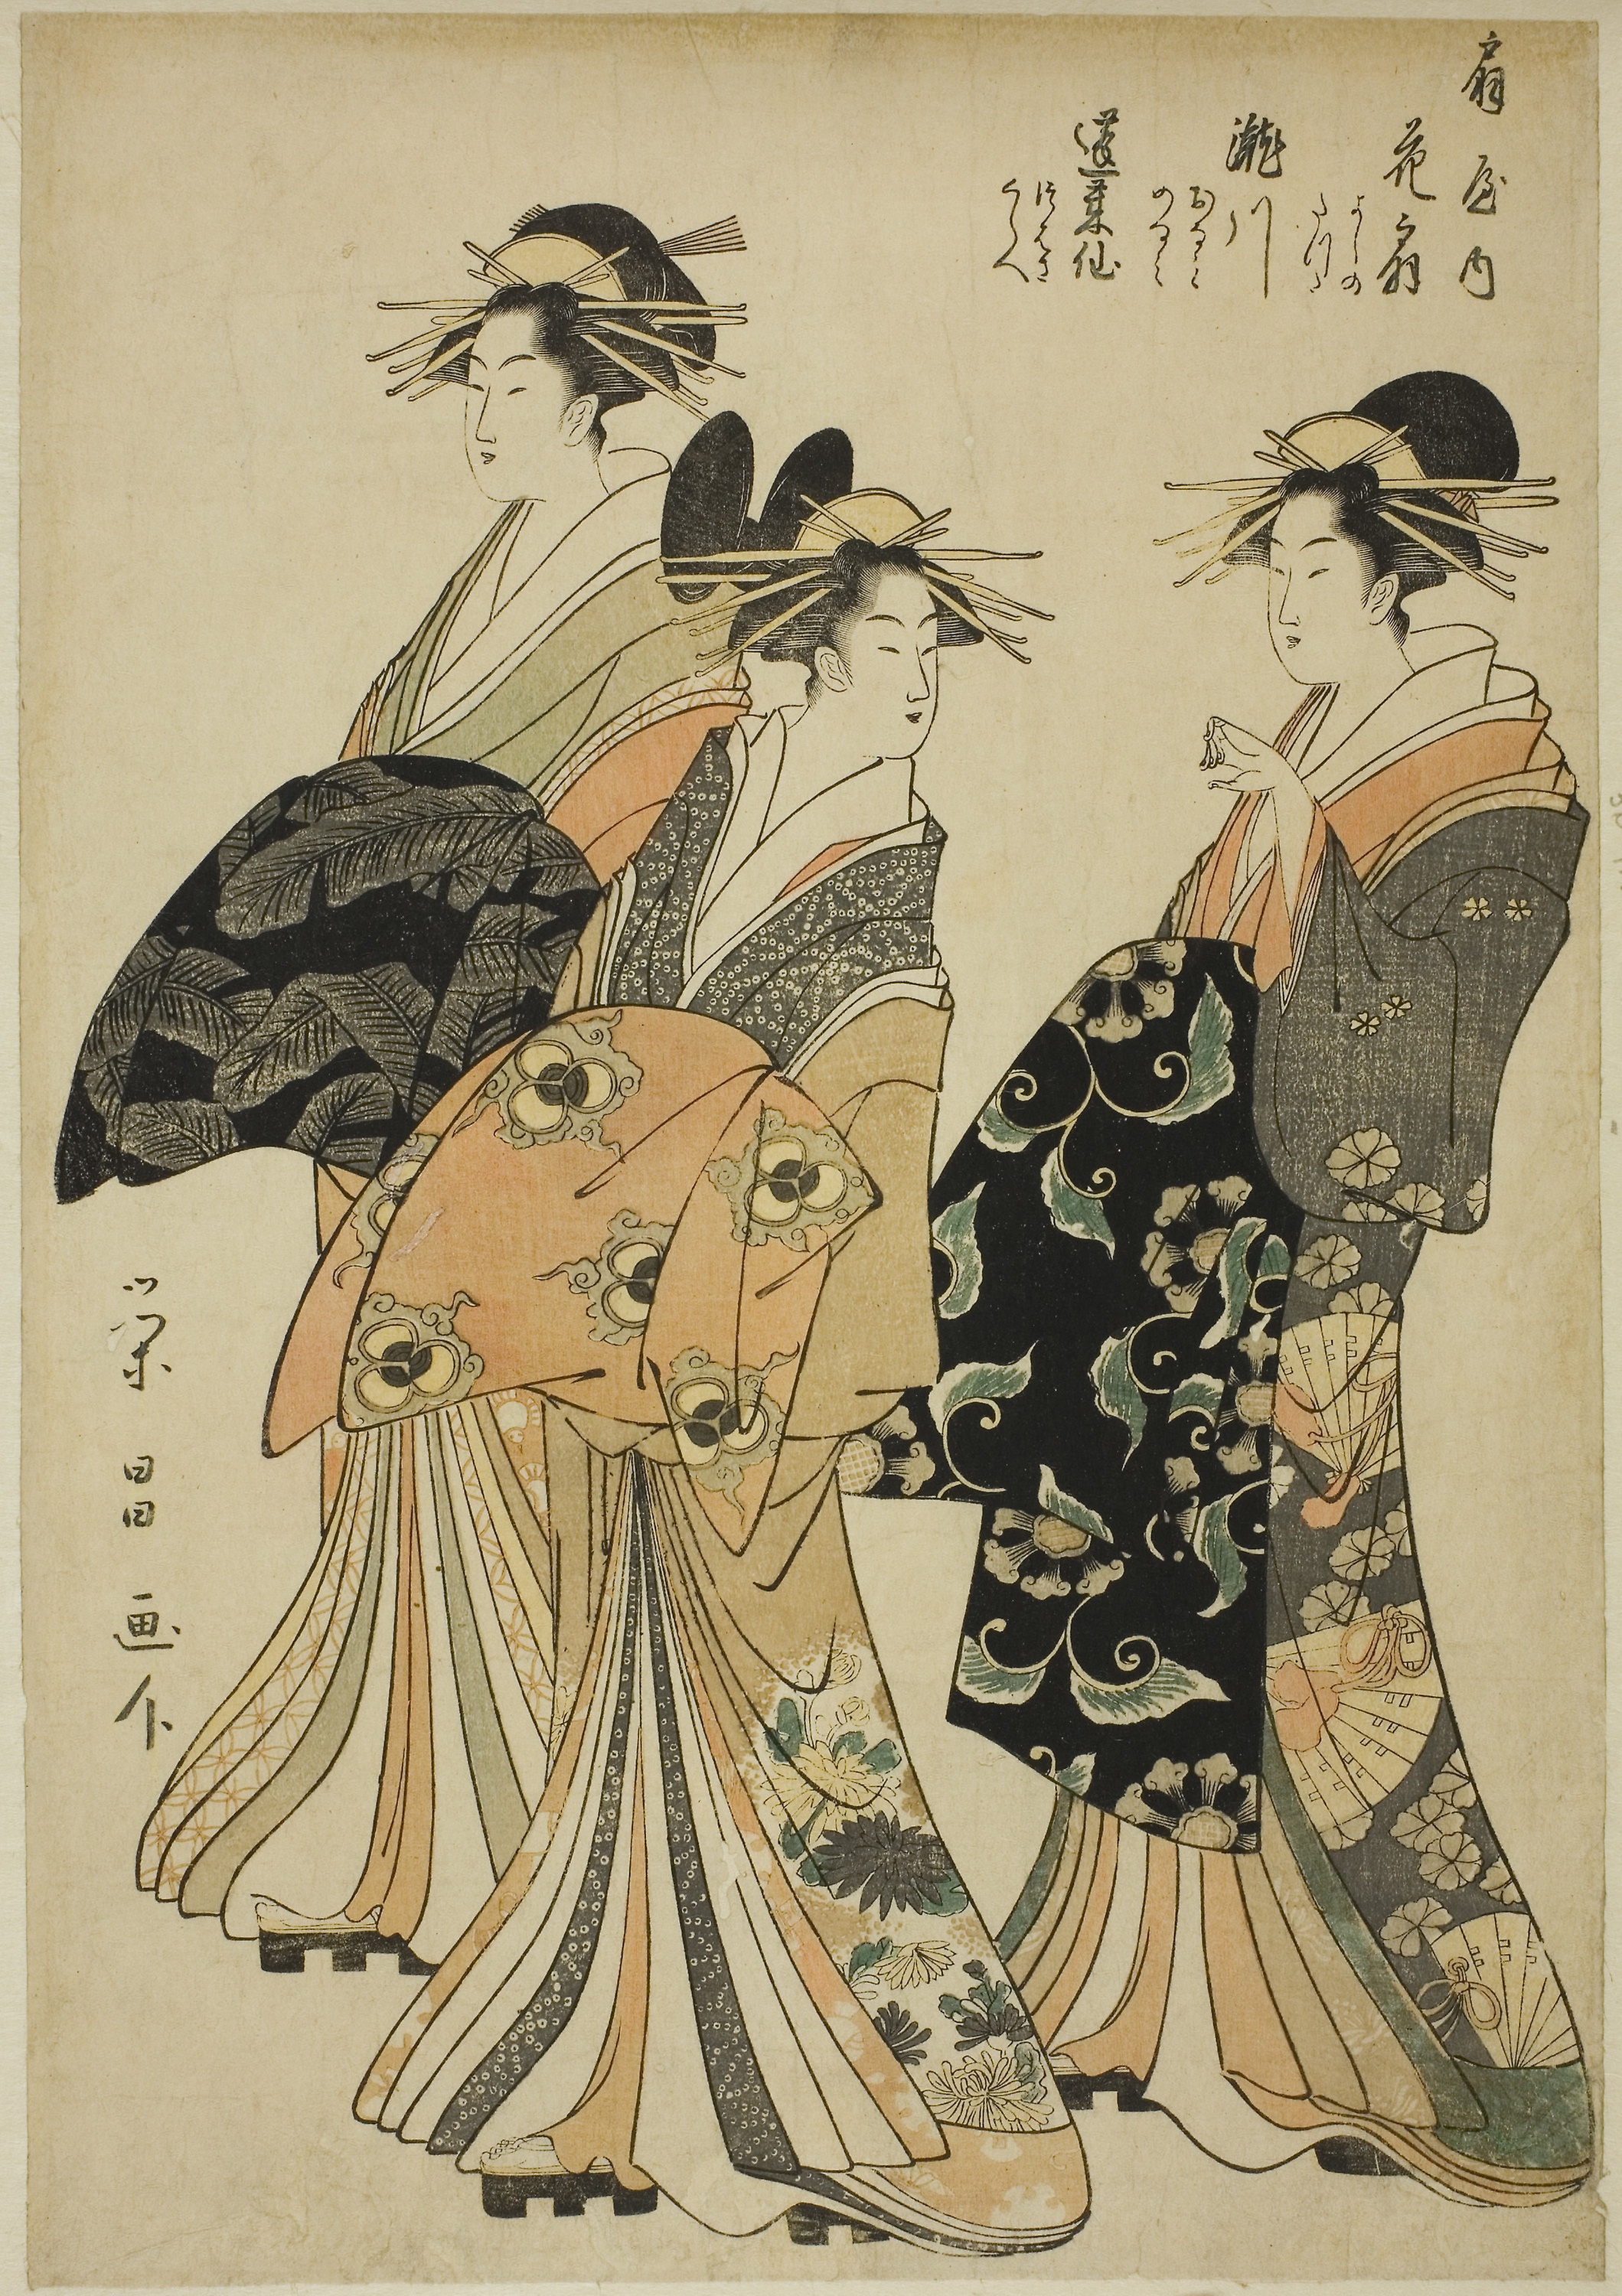
costume design, Victorian fashion, illustration, art, shimada, painting, printmaking, style